SS Albania (1920)

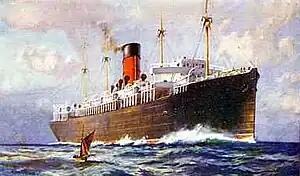
Postcard of the "Albania"

SS "Albania was a cargo liner laid down in 1914 by Scotts Shipbuilding and Engineering Company Ltd. Greenock, Scotland for the Cunard Line. Owing to the First World War, she wasn't completed until 1920. Designed to maximize cargo capacity, passenger accommodations were limited to the shelter and "tween" decks. Originally intended for the Liverpool New York run, she was transferred in April of 1922 to the Canadian route. Ultimately the vessel proved a disappointment for Cunard, being too small to operate effectively as a passenger liner and too big for a freighter, and was laid up in 1925 until purchased in 1930 by the Italian company "Liberia Triestina" who renamed her SS "California. She was converted for use as a hospital ship in 1935.